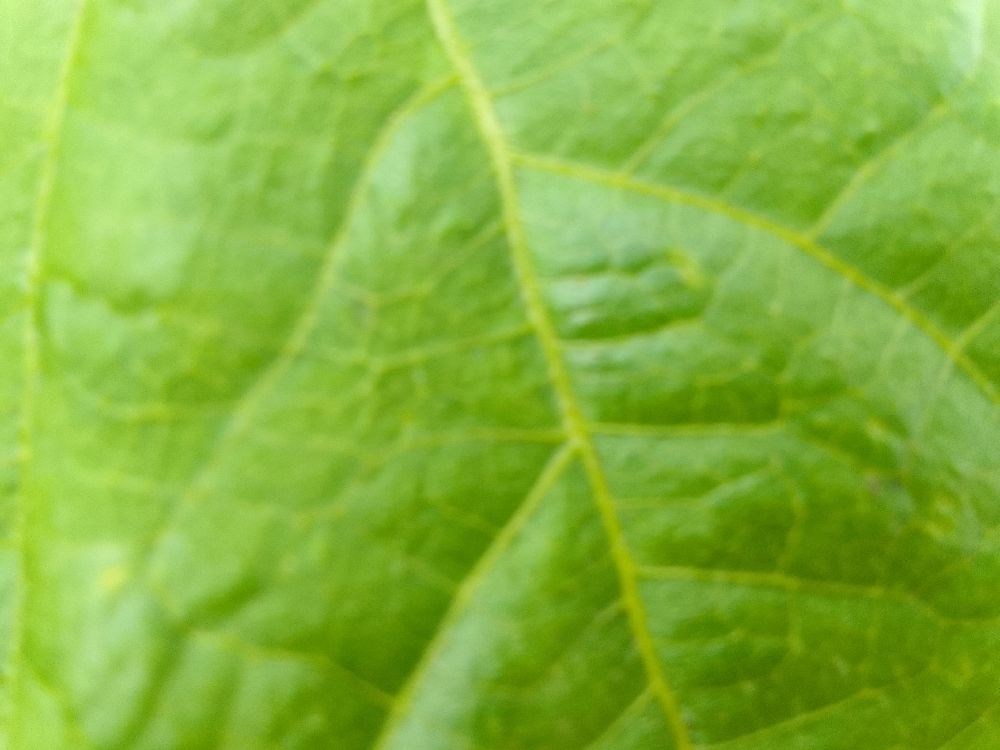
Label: healthy